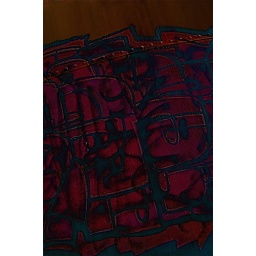
Just the side of the water tower in north park